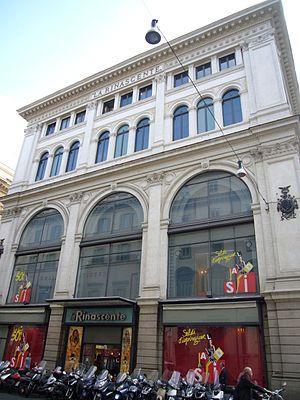
Le palais Bocconi, également connu sous le nom de Palazzo della Rinascente ou Palazzo La Rinascente 1920, est un palais éclectique situé à Largo Chigi, dans le rione Colonna de Rome, au numéro 189 de la Via del Corso et à côté de la Galleria Alberto Sordi. Construit entre 1886 et 1889, il abrite actuellement le magasin principal de Zara dans la capitale italienne.